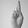
ASL letter: R